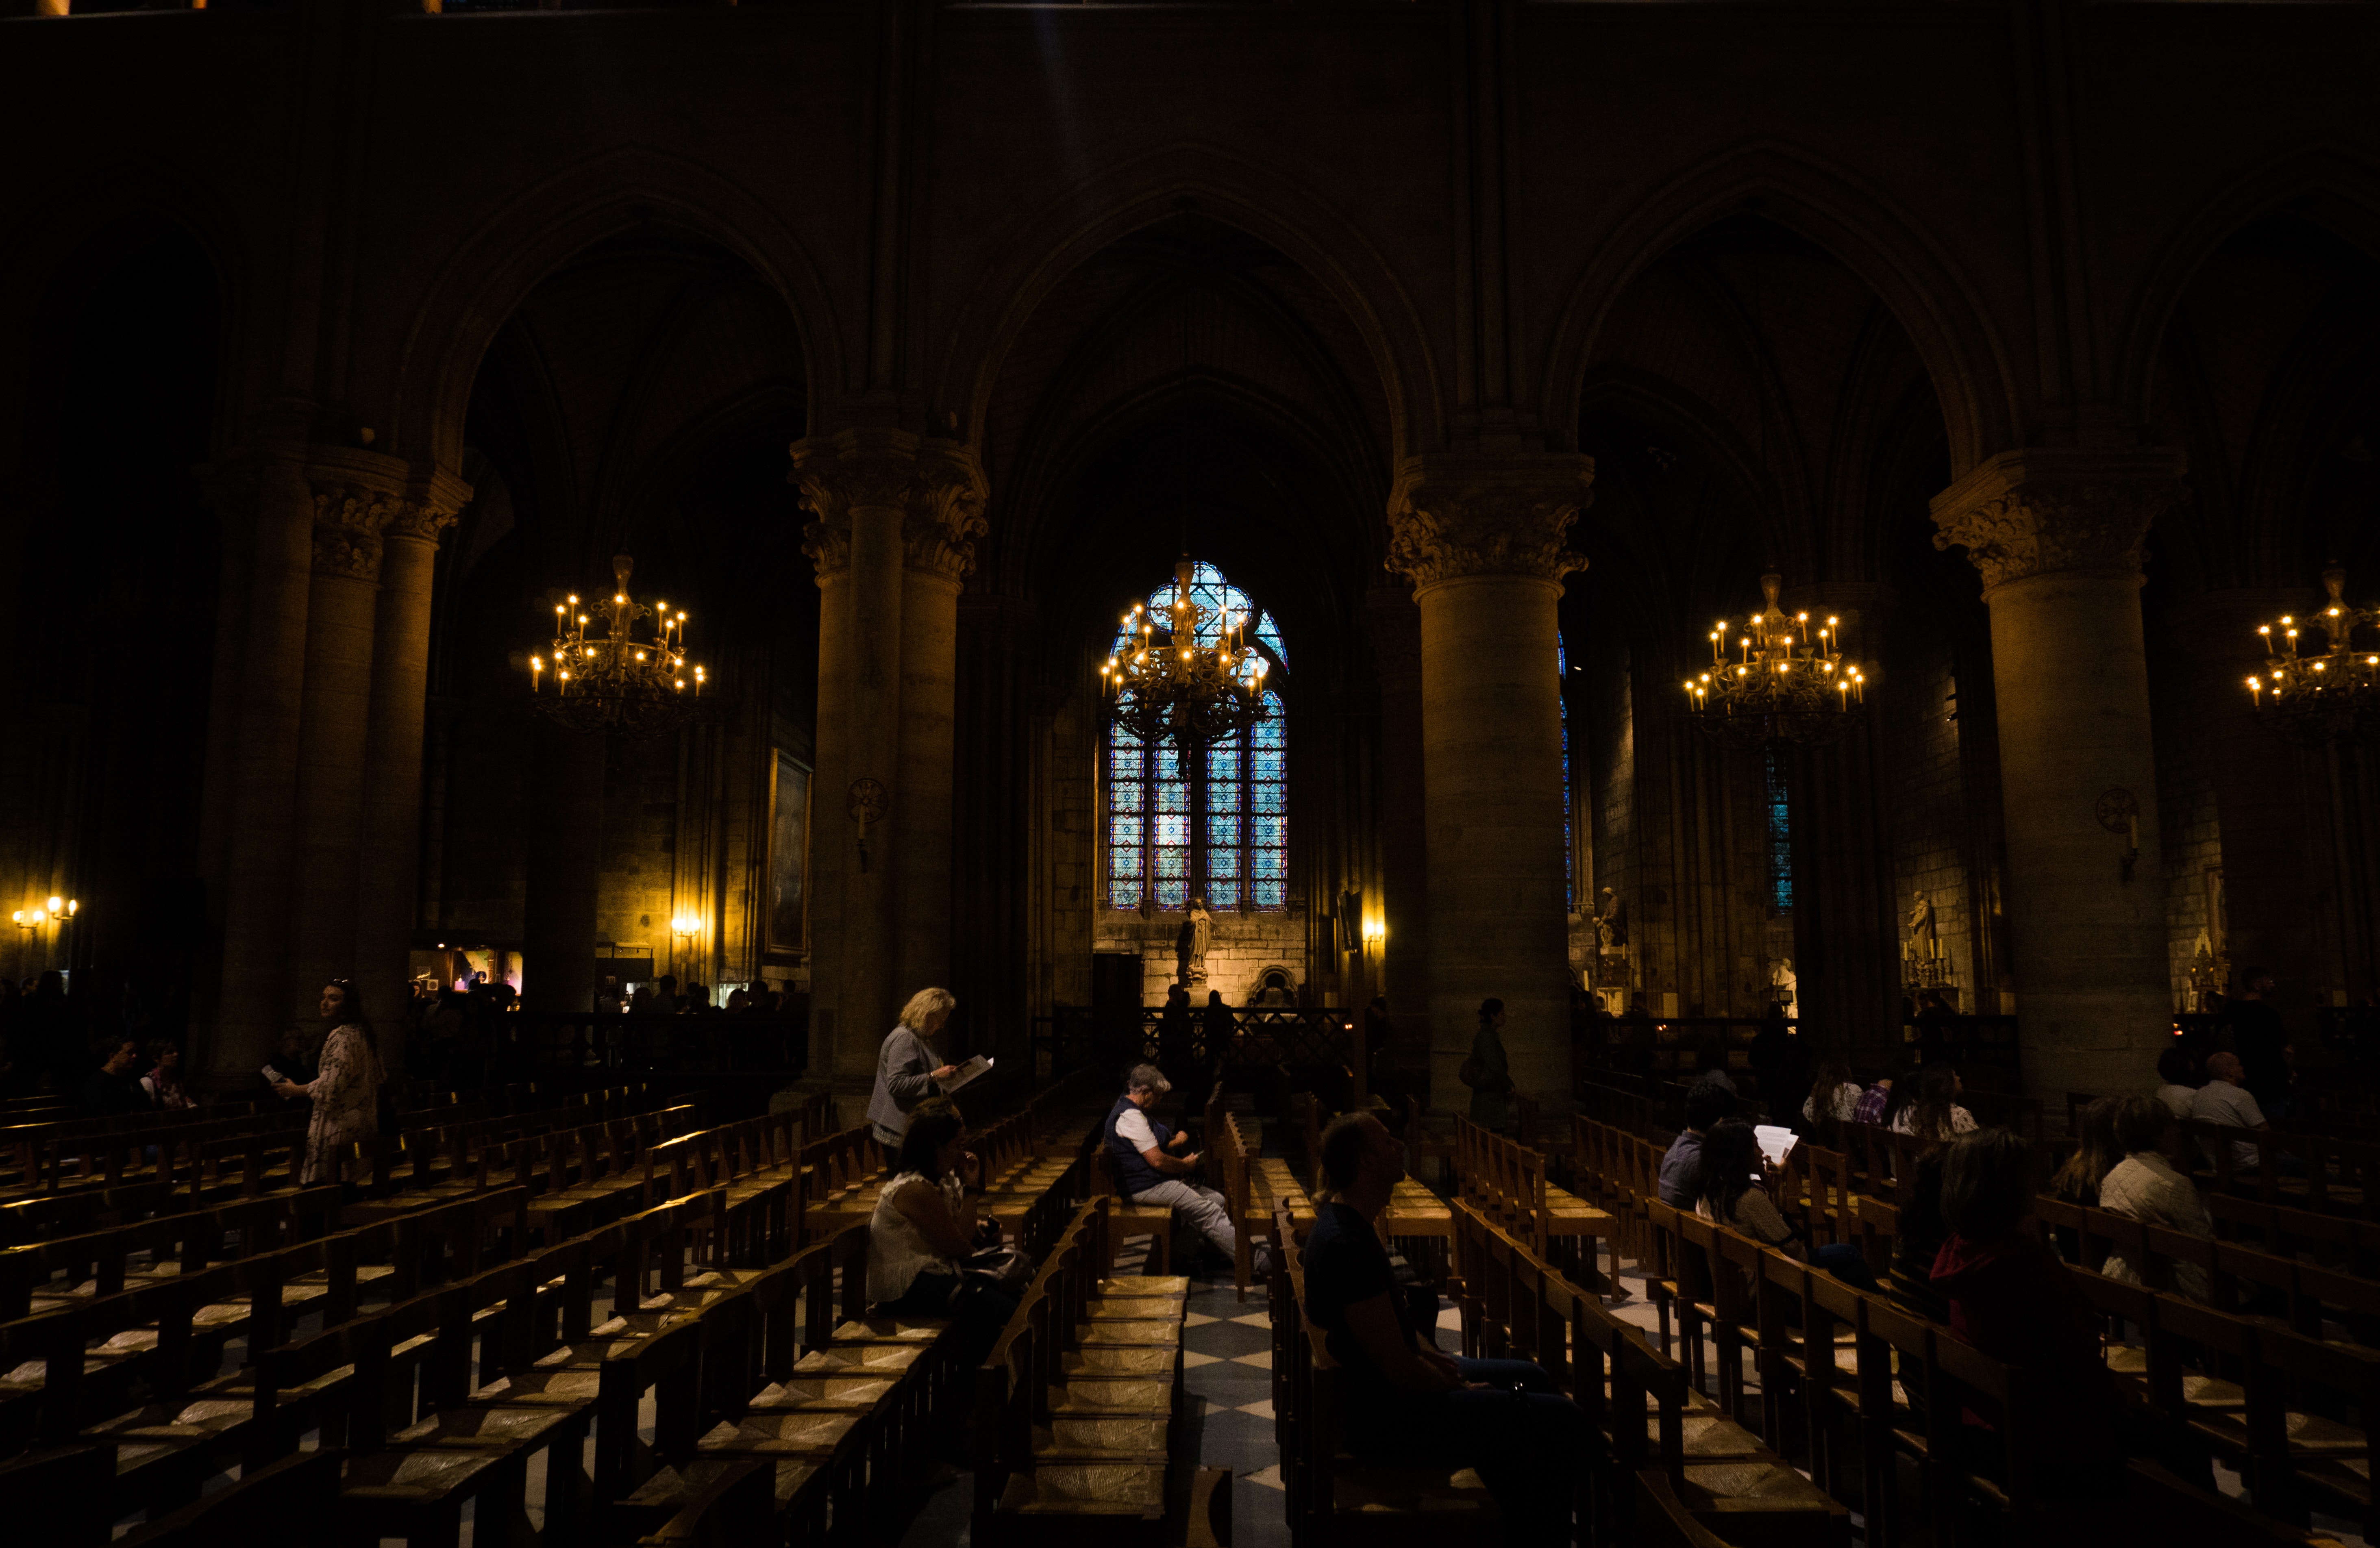
holy places, place of worship, architecture, chapel, church, building, darkness, aisle, religious institute, stained glass, arch, glass, window, cathedral, night, stock photography, basilica, synagogue, symmetry, shrine, medieval architecture, gothic architecture, mission, column, convent